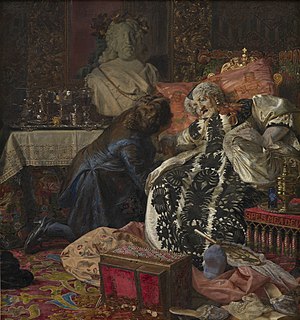
Sophie Amalie af Braunschweig-Lüneburg / Sophie Amalie i eftertidens kunst
Dronning Sophie Amalies død